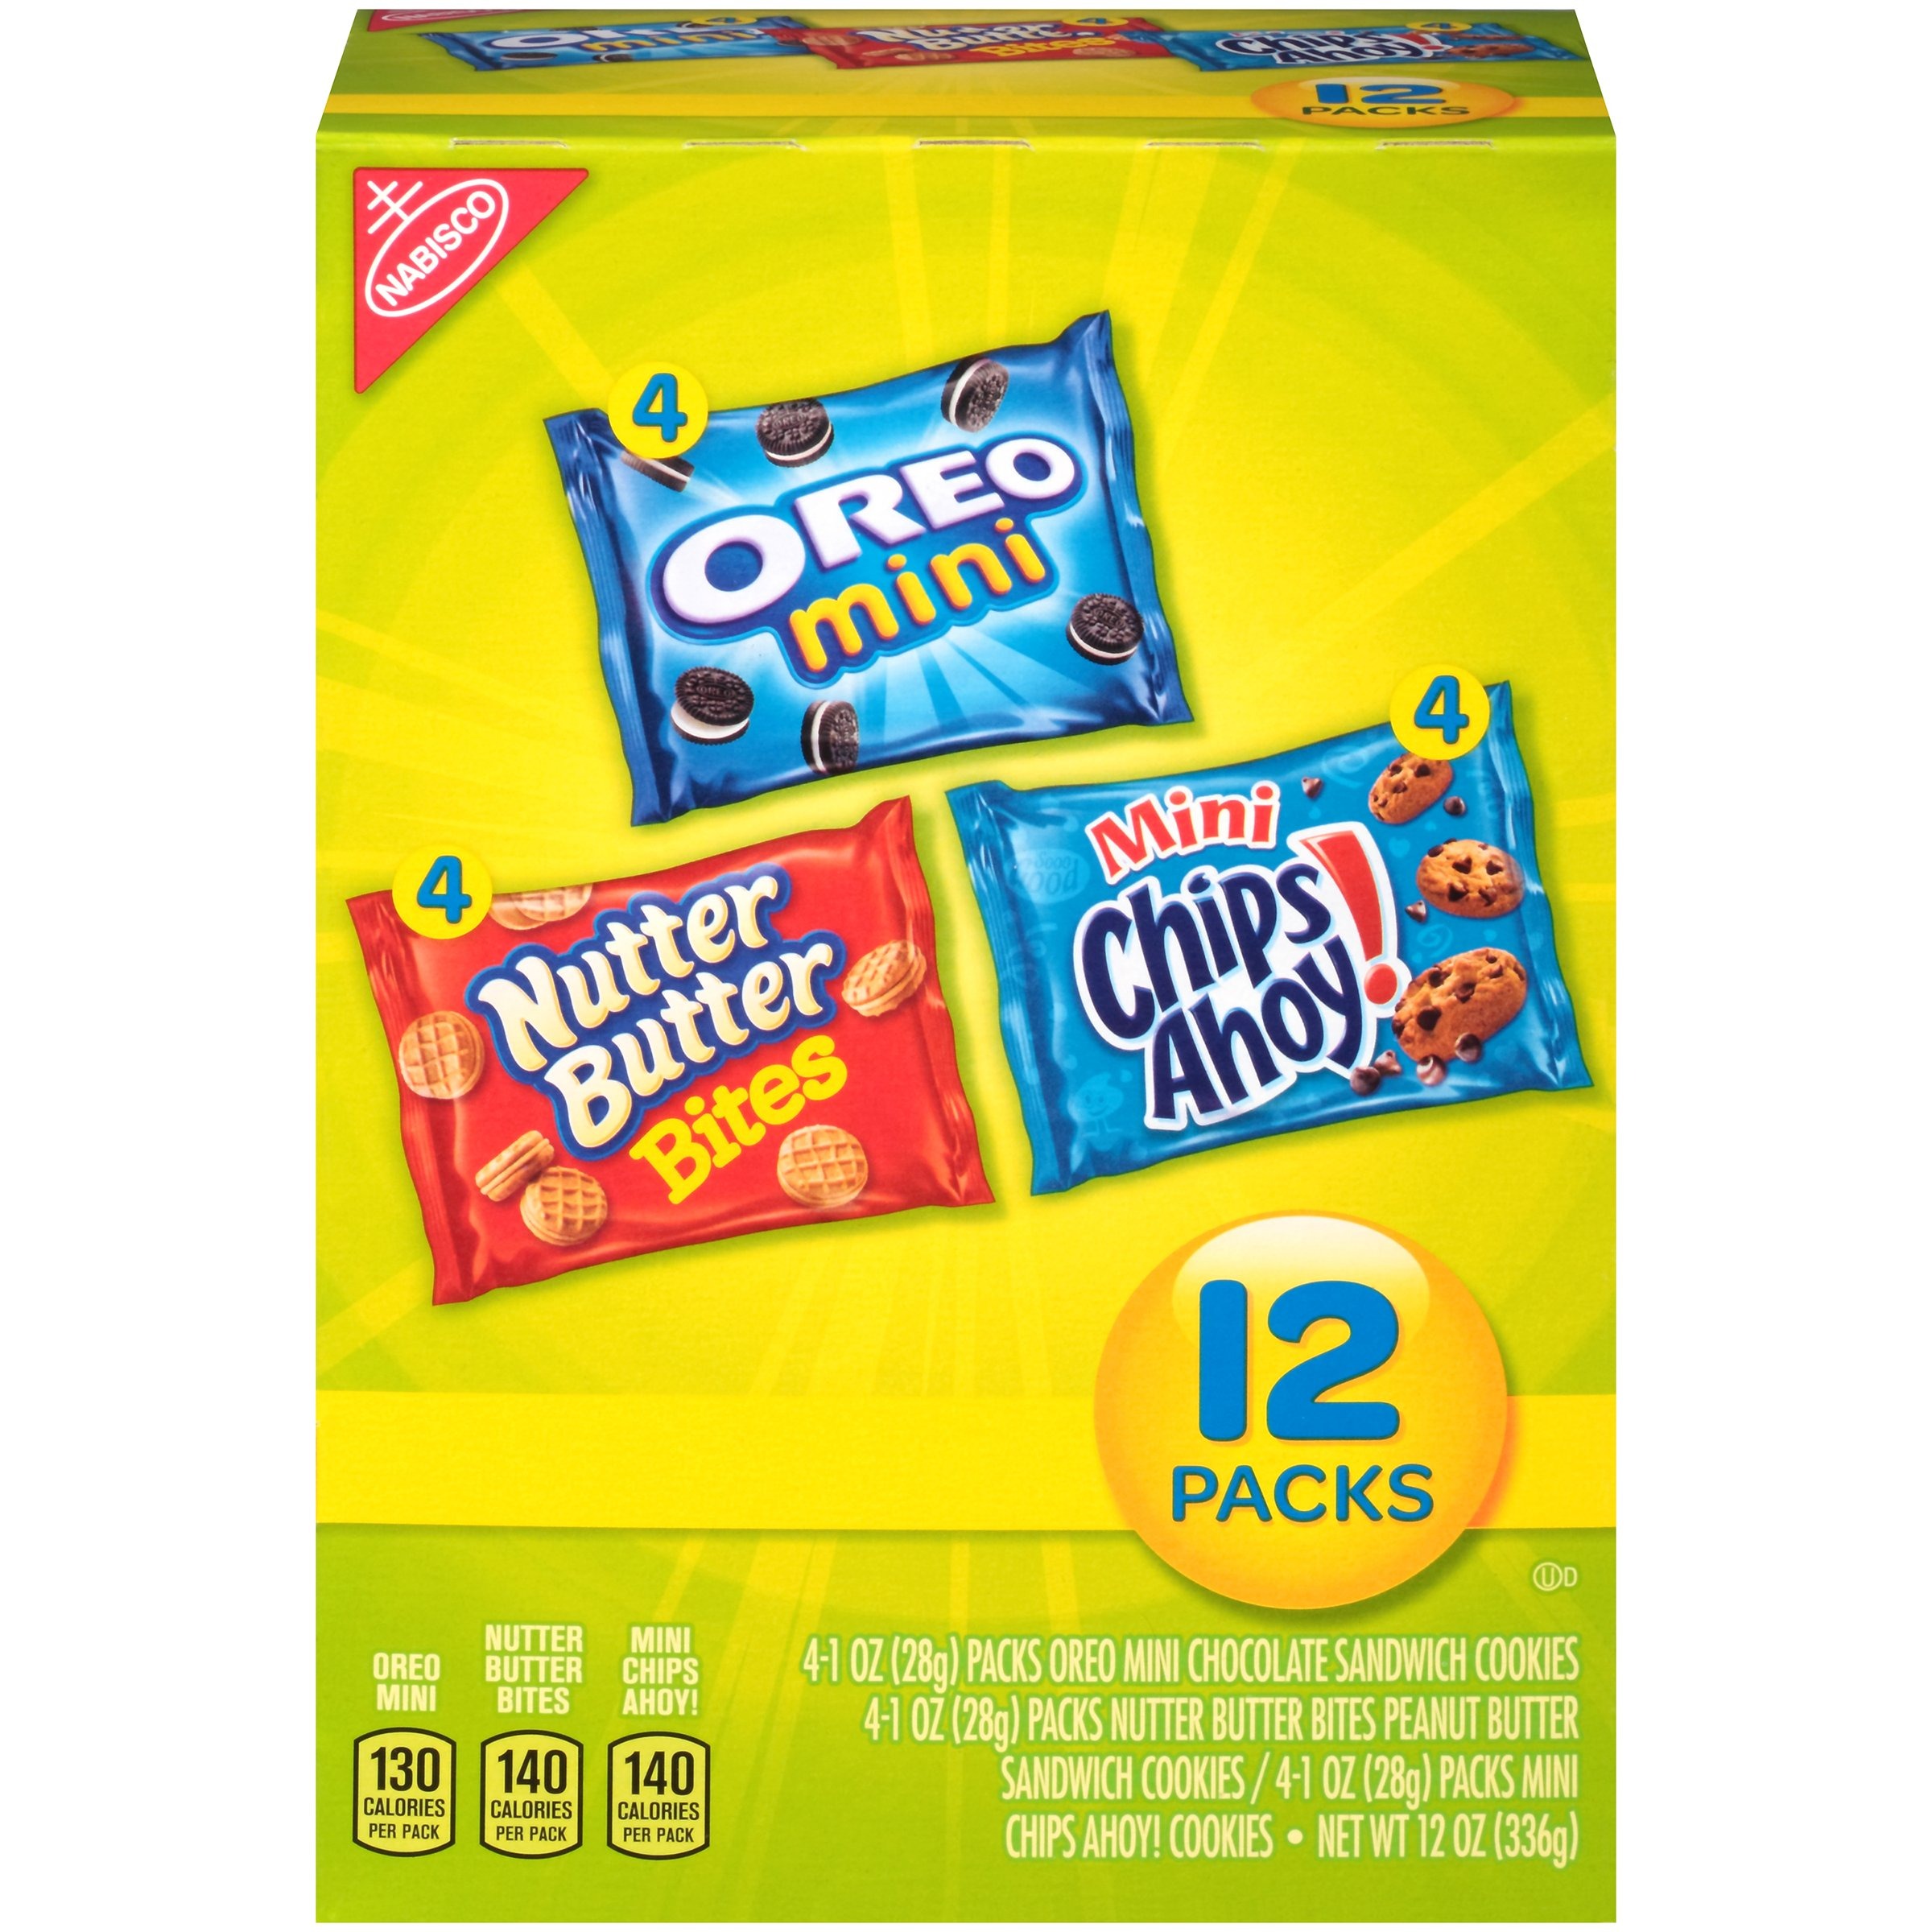
Item Name: Mini Variety Pack (Chips Ahoy!, Nutter Butter, Mini Oreos), 12-Count Snak Paks (Pack of 2)
Value: 24.0
Unit: Ounce

Price: 9.225